Hu Hu Hu

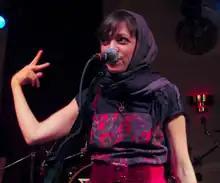
Natalia Lafourcade performing in 2009

The cover showed Lafourcade wearing a large headpiece of a lynx's head. Animals were featured elsewhere in the artwork and promotional materials. An owl was featured on her Myspace page and a lynx on her YouTube channel. Federico Escoto and Roberto Carrara designed the artwork.